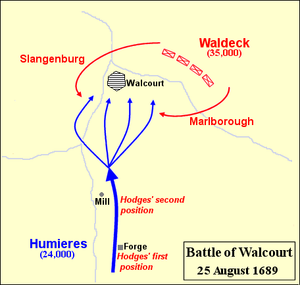
La bataille de Walcourt ou bataille de Valcourt eut lieu le 25 août 1689 près de l'ancienne ville fortifiée de Walcourt dans les Pays-Bas espagnols pendant la guerre de la Ligue d'Augsbourg.